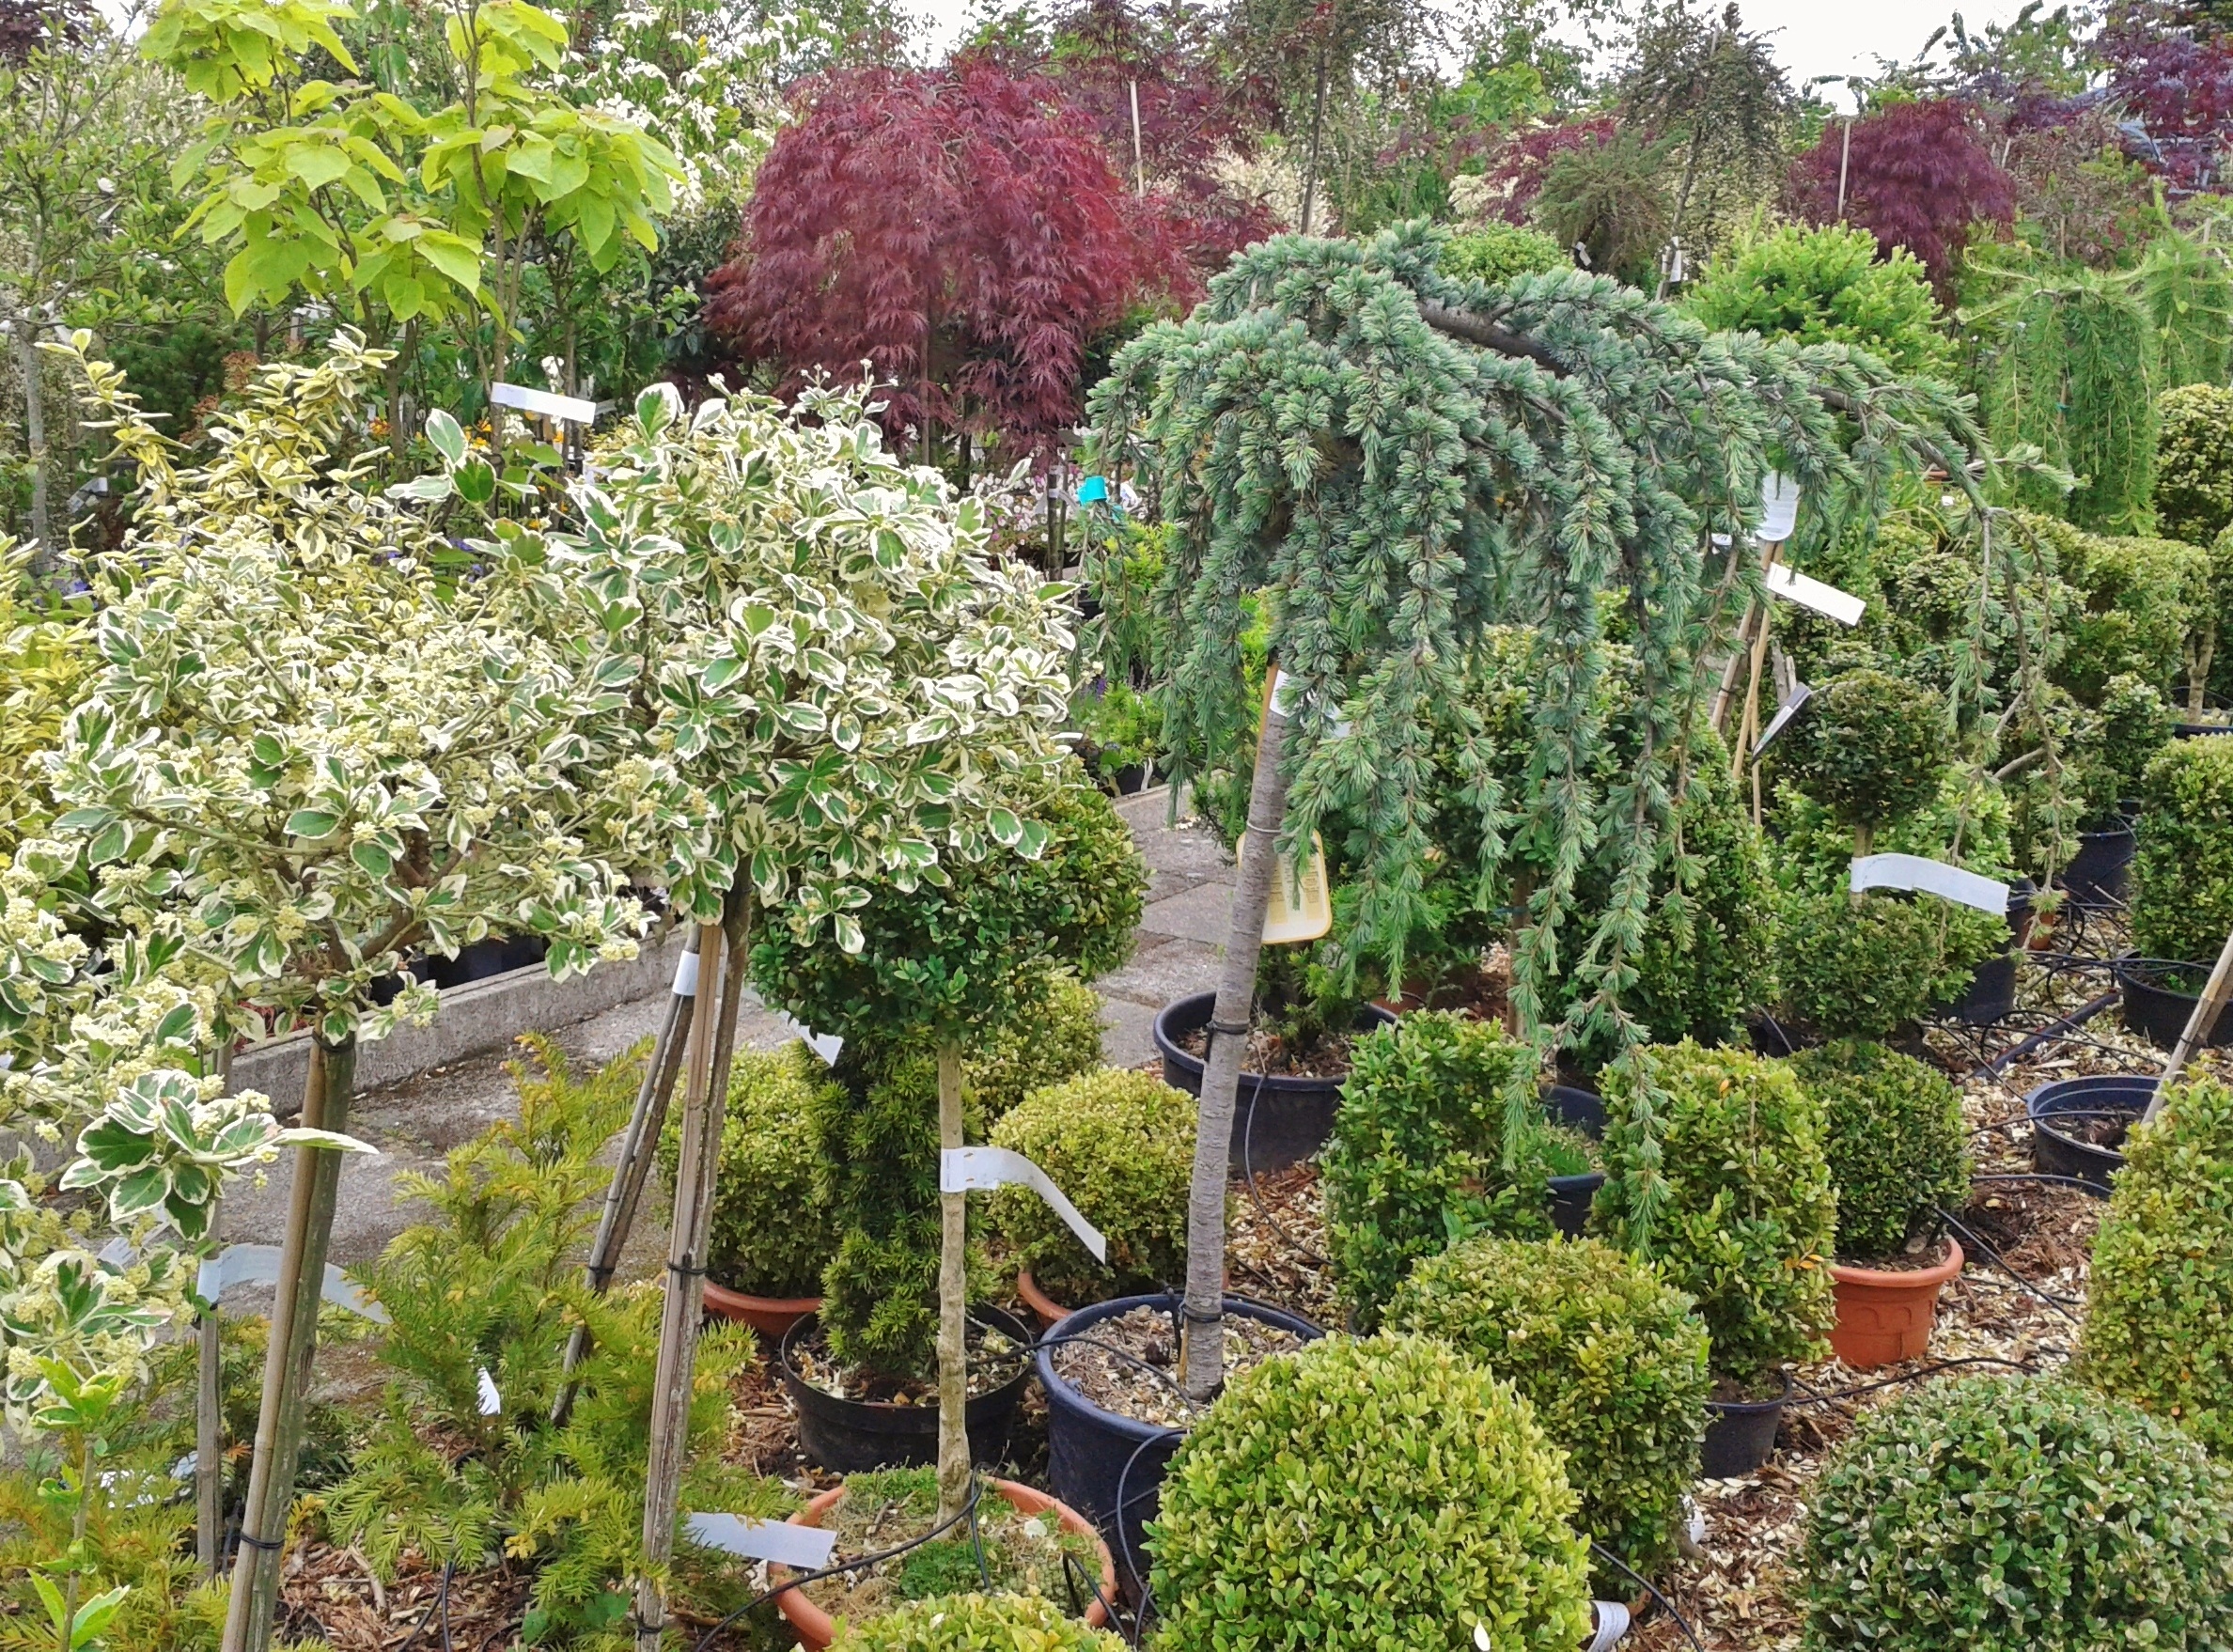
tree, nature, plant, flower, evergreen, botany, garden, flora, houseplant, trees, decorative, shrub, shrubs, botanical garden, potted plants, ecosystem, nursery, gartendeko, flowering plant, biome, boxwood, garden plants, flower trade, woody plant, land plant, plant trade, shrubby, garden planting